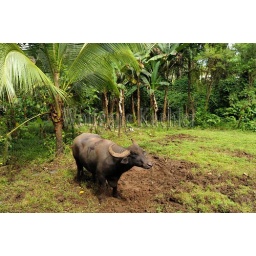
Costa rica, near arenal, water buffalo in field